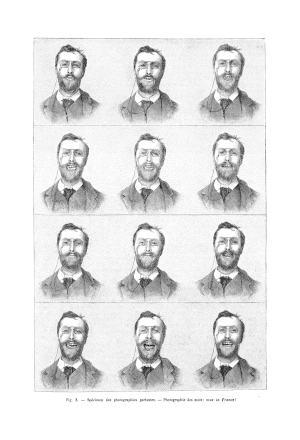
Cet article retrace les grandes étapes qui jalonnent l'histoire technique du cinéma.
Georges Demenÿ est un photographe, inventeur et gymnaste français d'origine hongroise, considéré comme le fondateur de l’éducation physique scientifique.